Brian M. Rickman

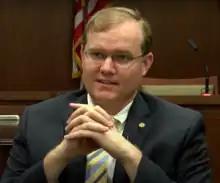

Brian Matthew Rickman (born February 17, 1977) is an American lawyer and judge from Georgia. He served as the chief judge of the Georgia Court of Appeals from 2021 to 2023.